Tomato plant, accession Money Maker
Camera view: vertical (180 deg); turntable rotation: 300 degrees
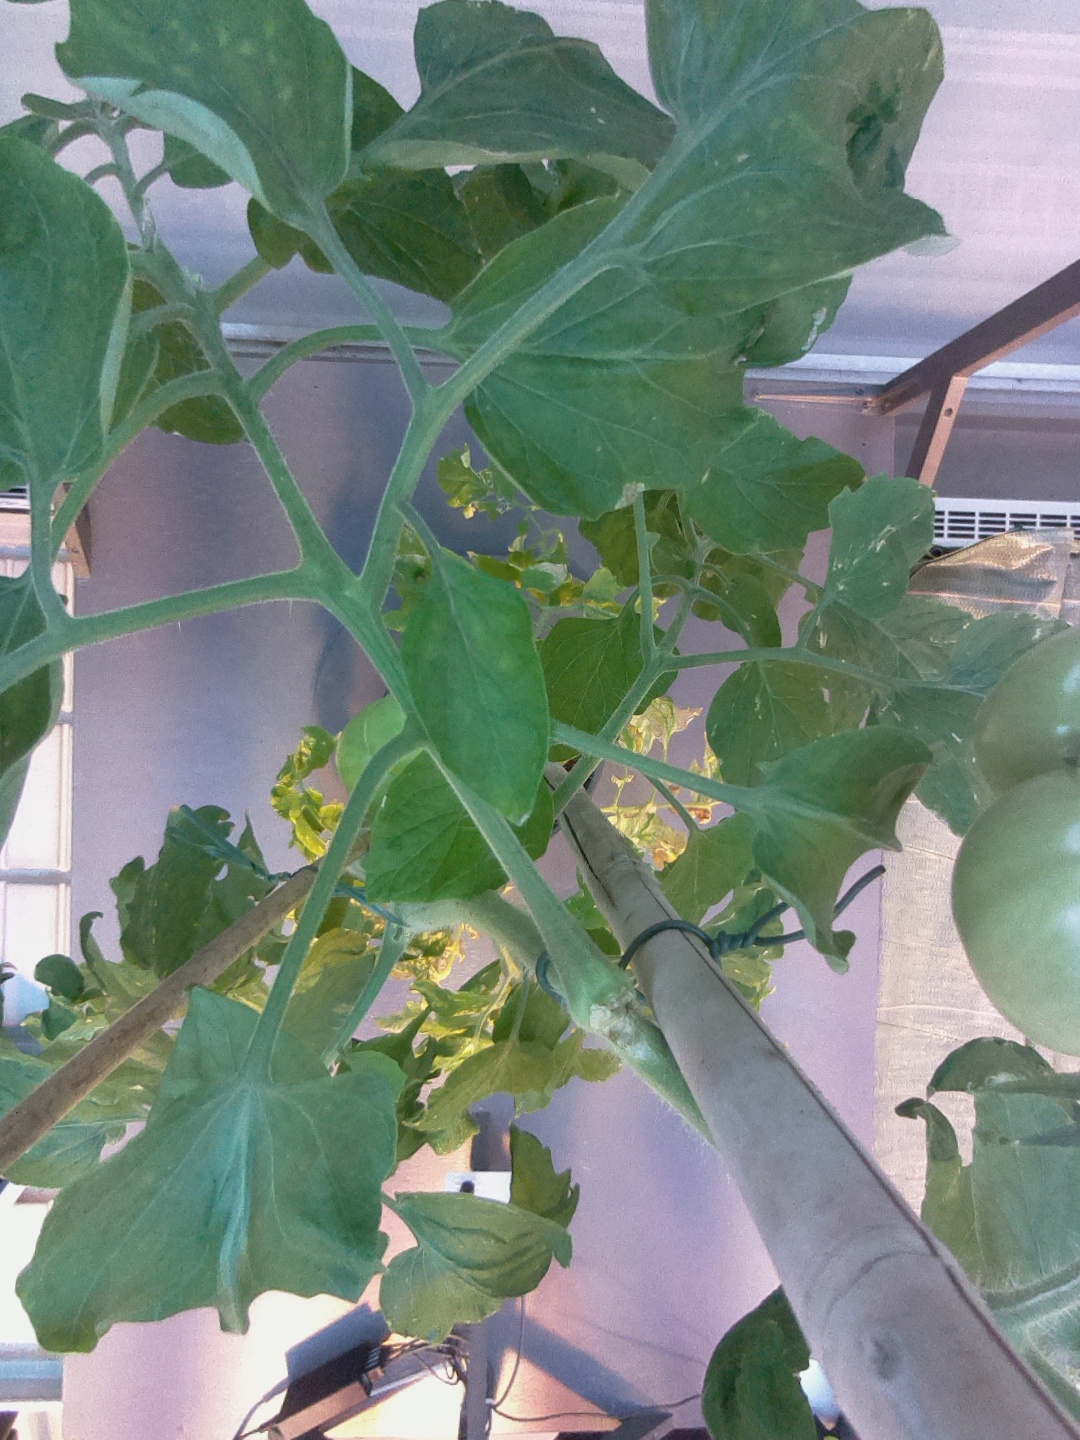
BBCH growth stage 77: 70%-80% of final fruit size